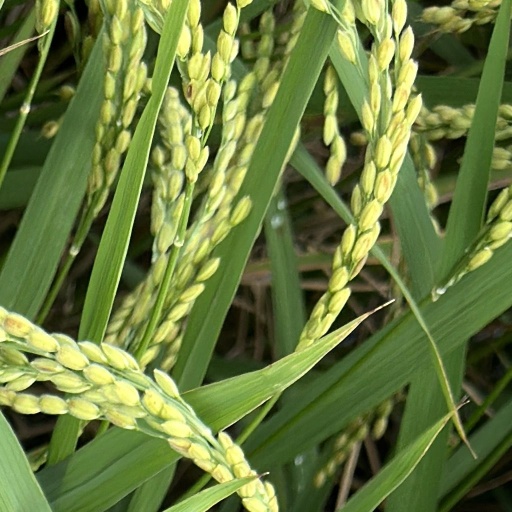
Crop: rice